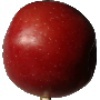
Label: braeburn_apple